Robin Zeng

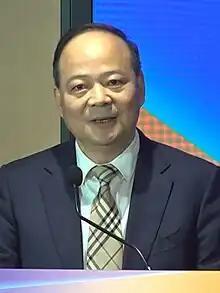
Zeng in 2023

Robin Zeng Yuqun (born 1968) is a Chinese billionaire businessman. He is the founder and chairman of the battery manufacturer CATL (Contemporary Amperex Technology), and a vice chairman of the All-China Federation of Industry and Commerce.